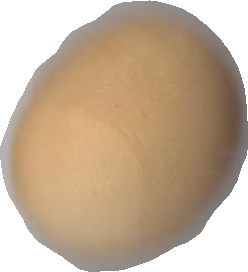
Variety: Dega